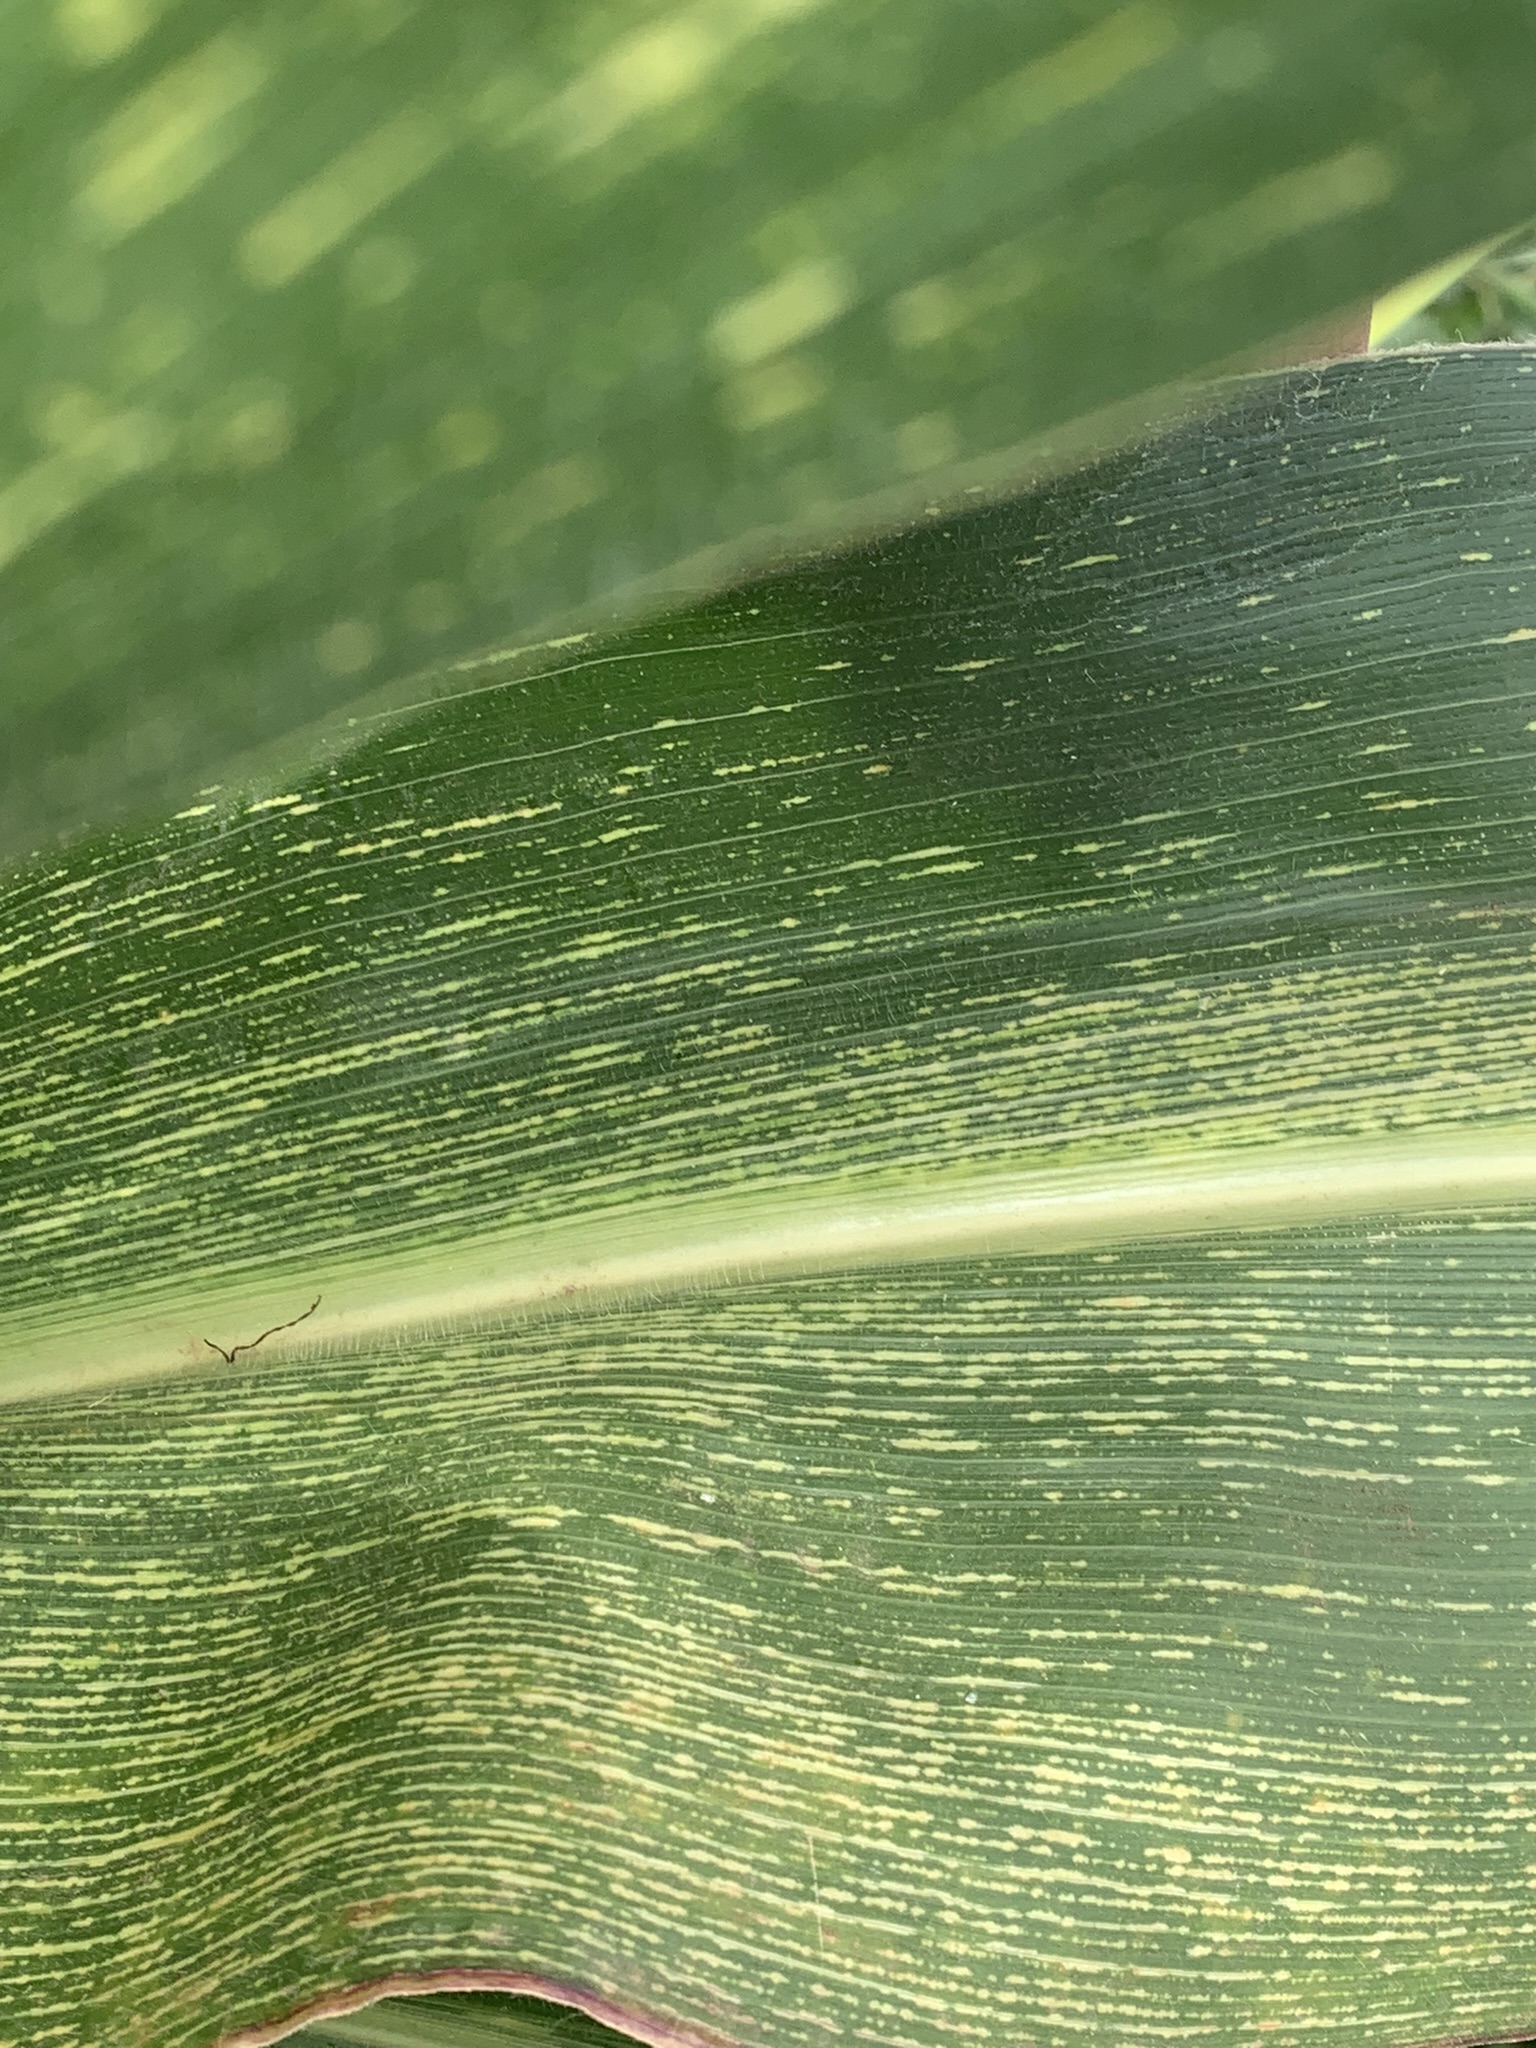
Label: MSV